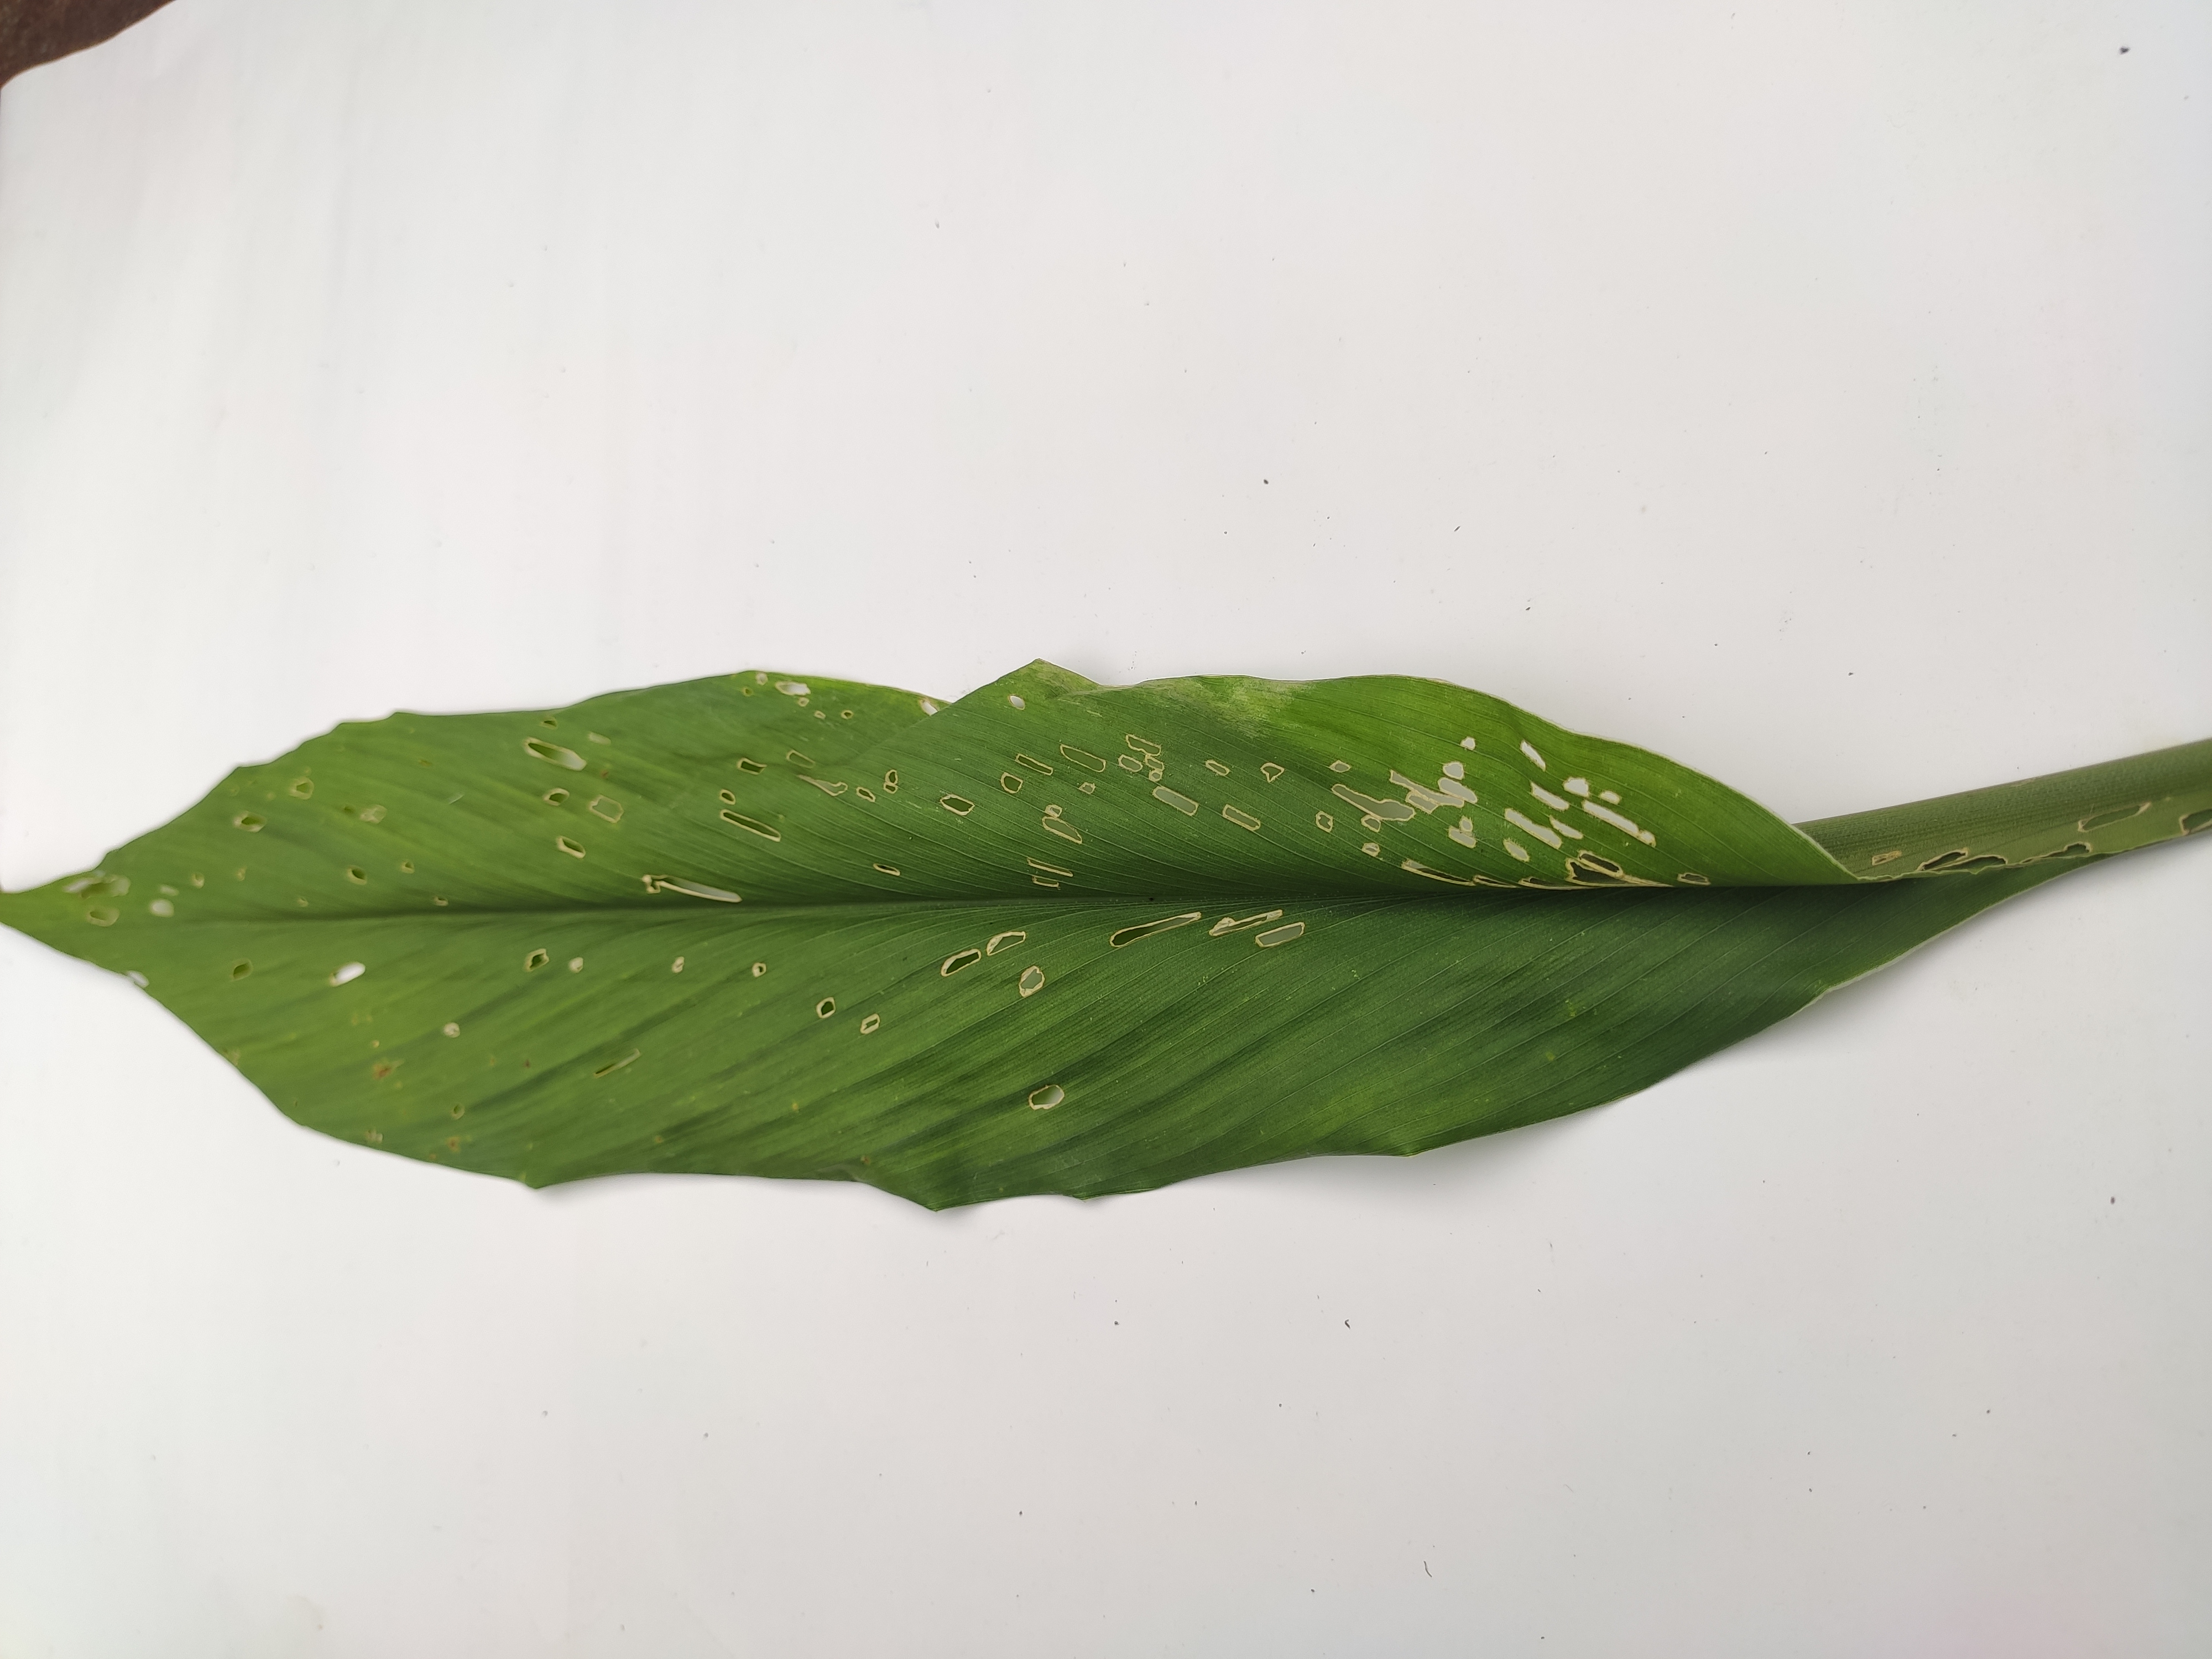
Label: Aphids_Disease